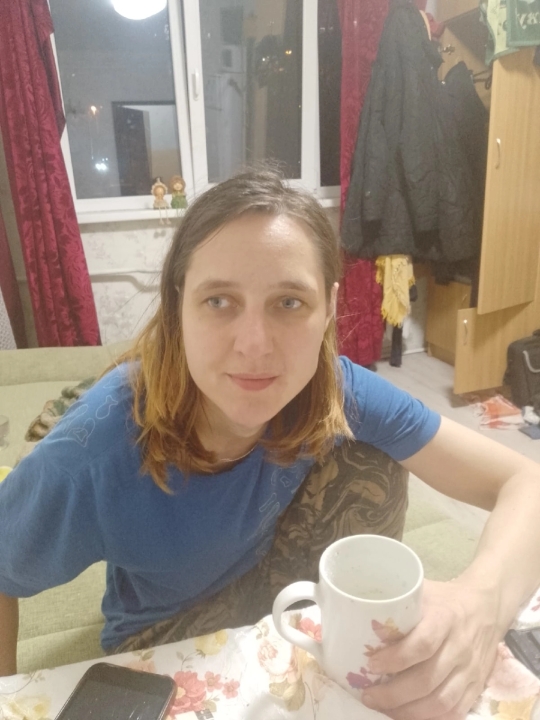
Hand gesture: no_gesture